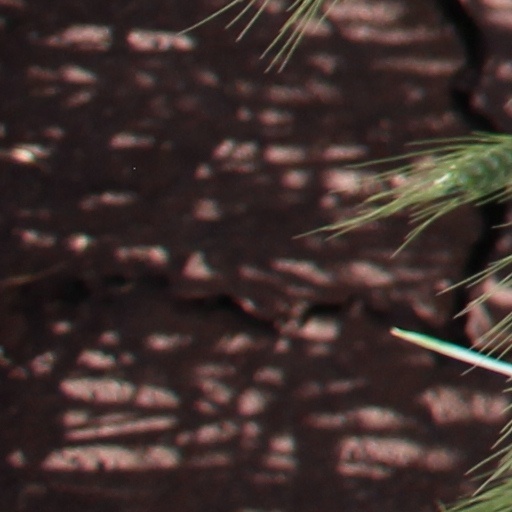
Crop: wheat